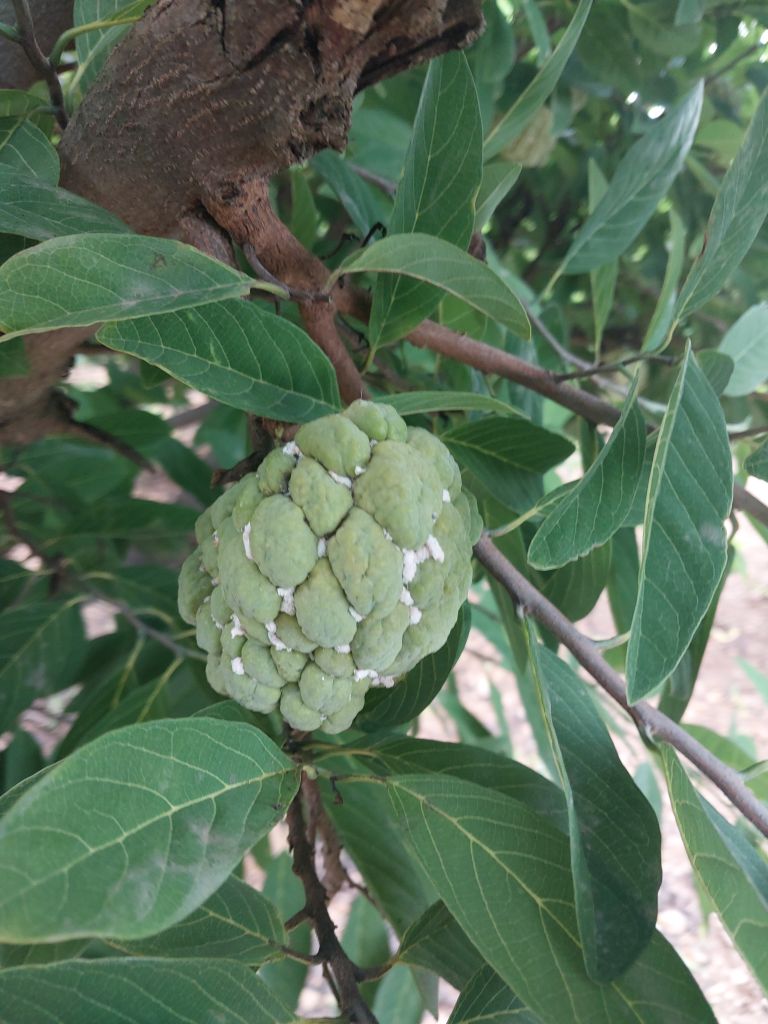
Disease label: Mealy Bug